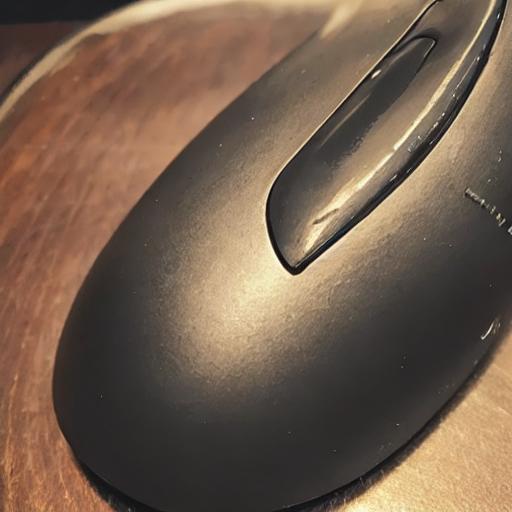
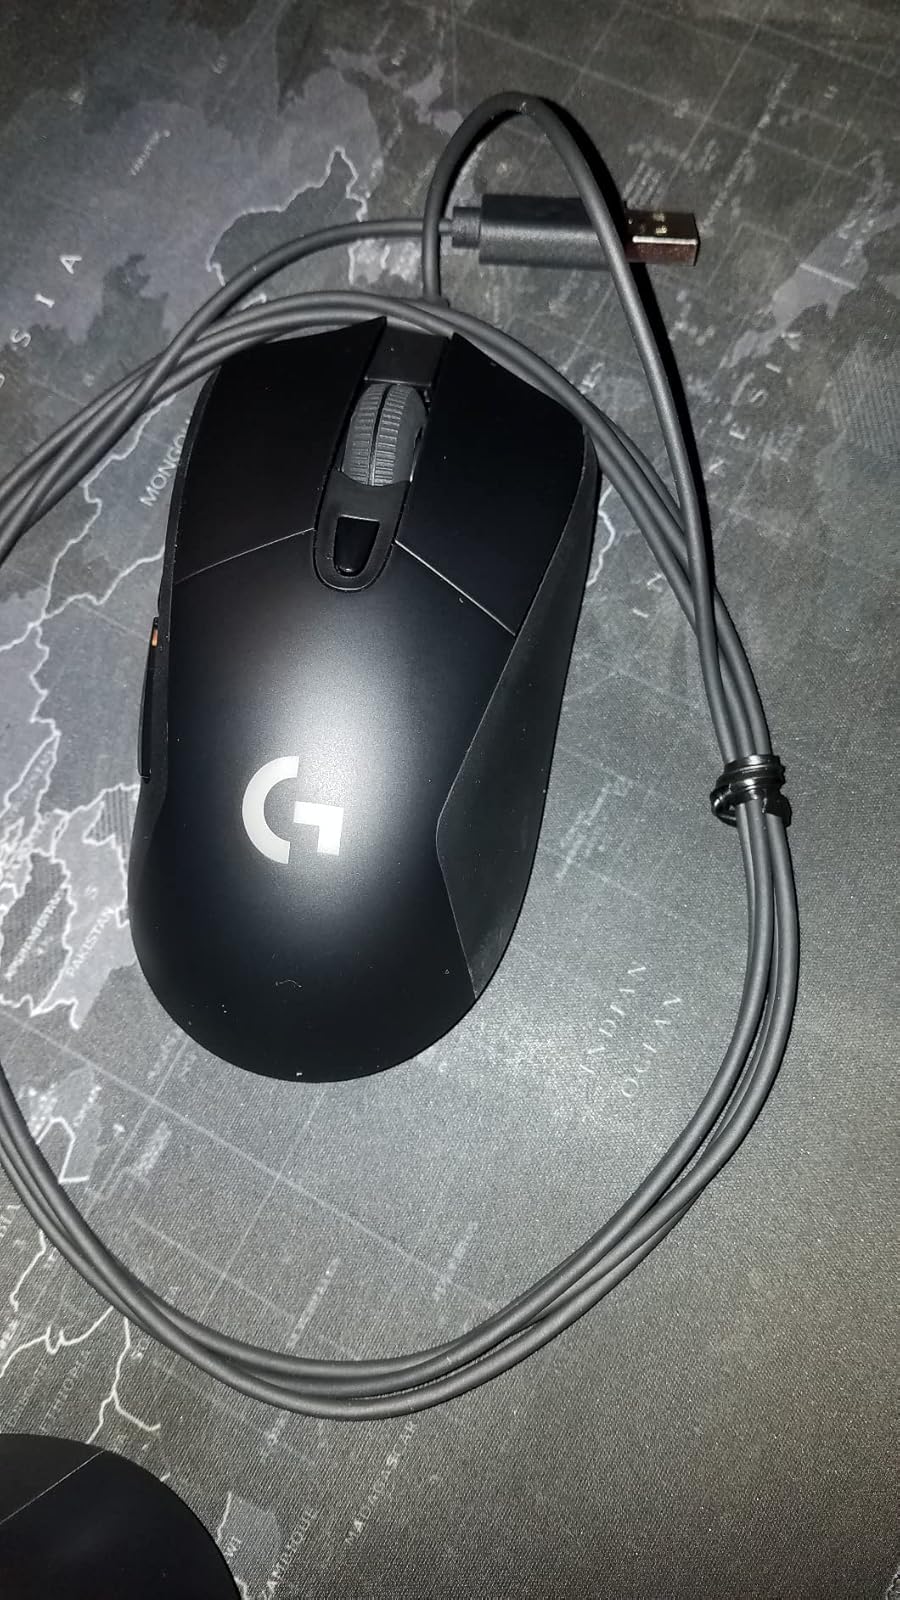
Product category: mouse
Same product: no